Boise Valley Railroad

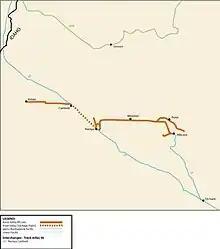
Map of the Boise Valley Railroad

The Boise Valley Railroad is a shortline railroad in Idaho connecting Nampa with Boise and Wilder. It is owned and operated by Watco.